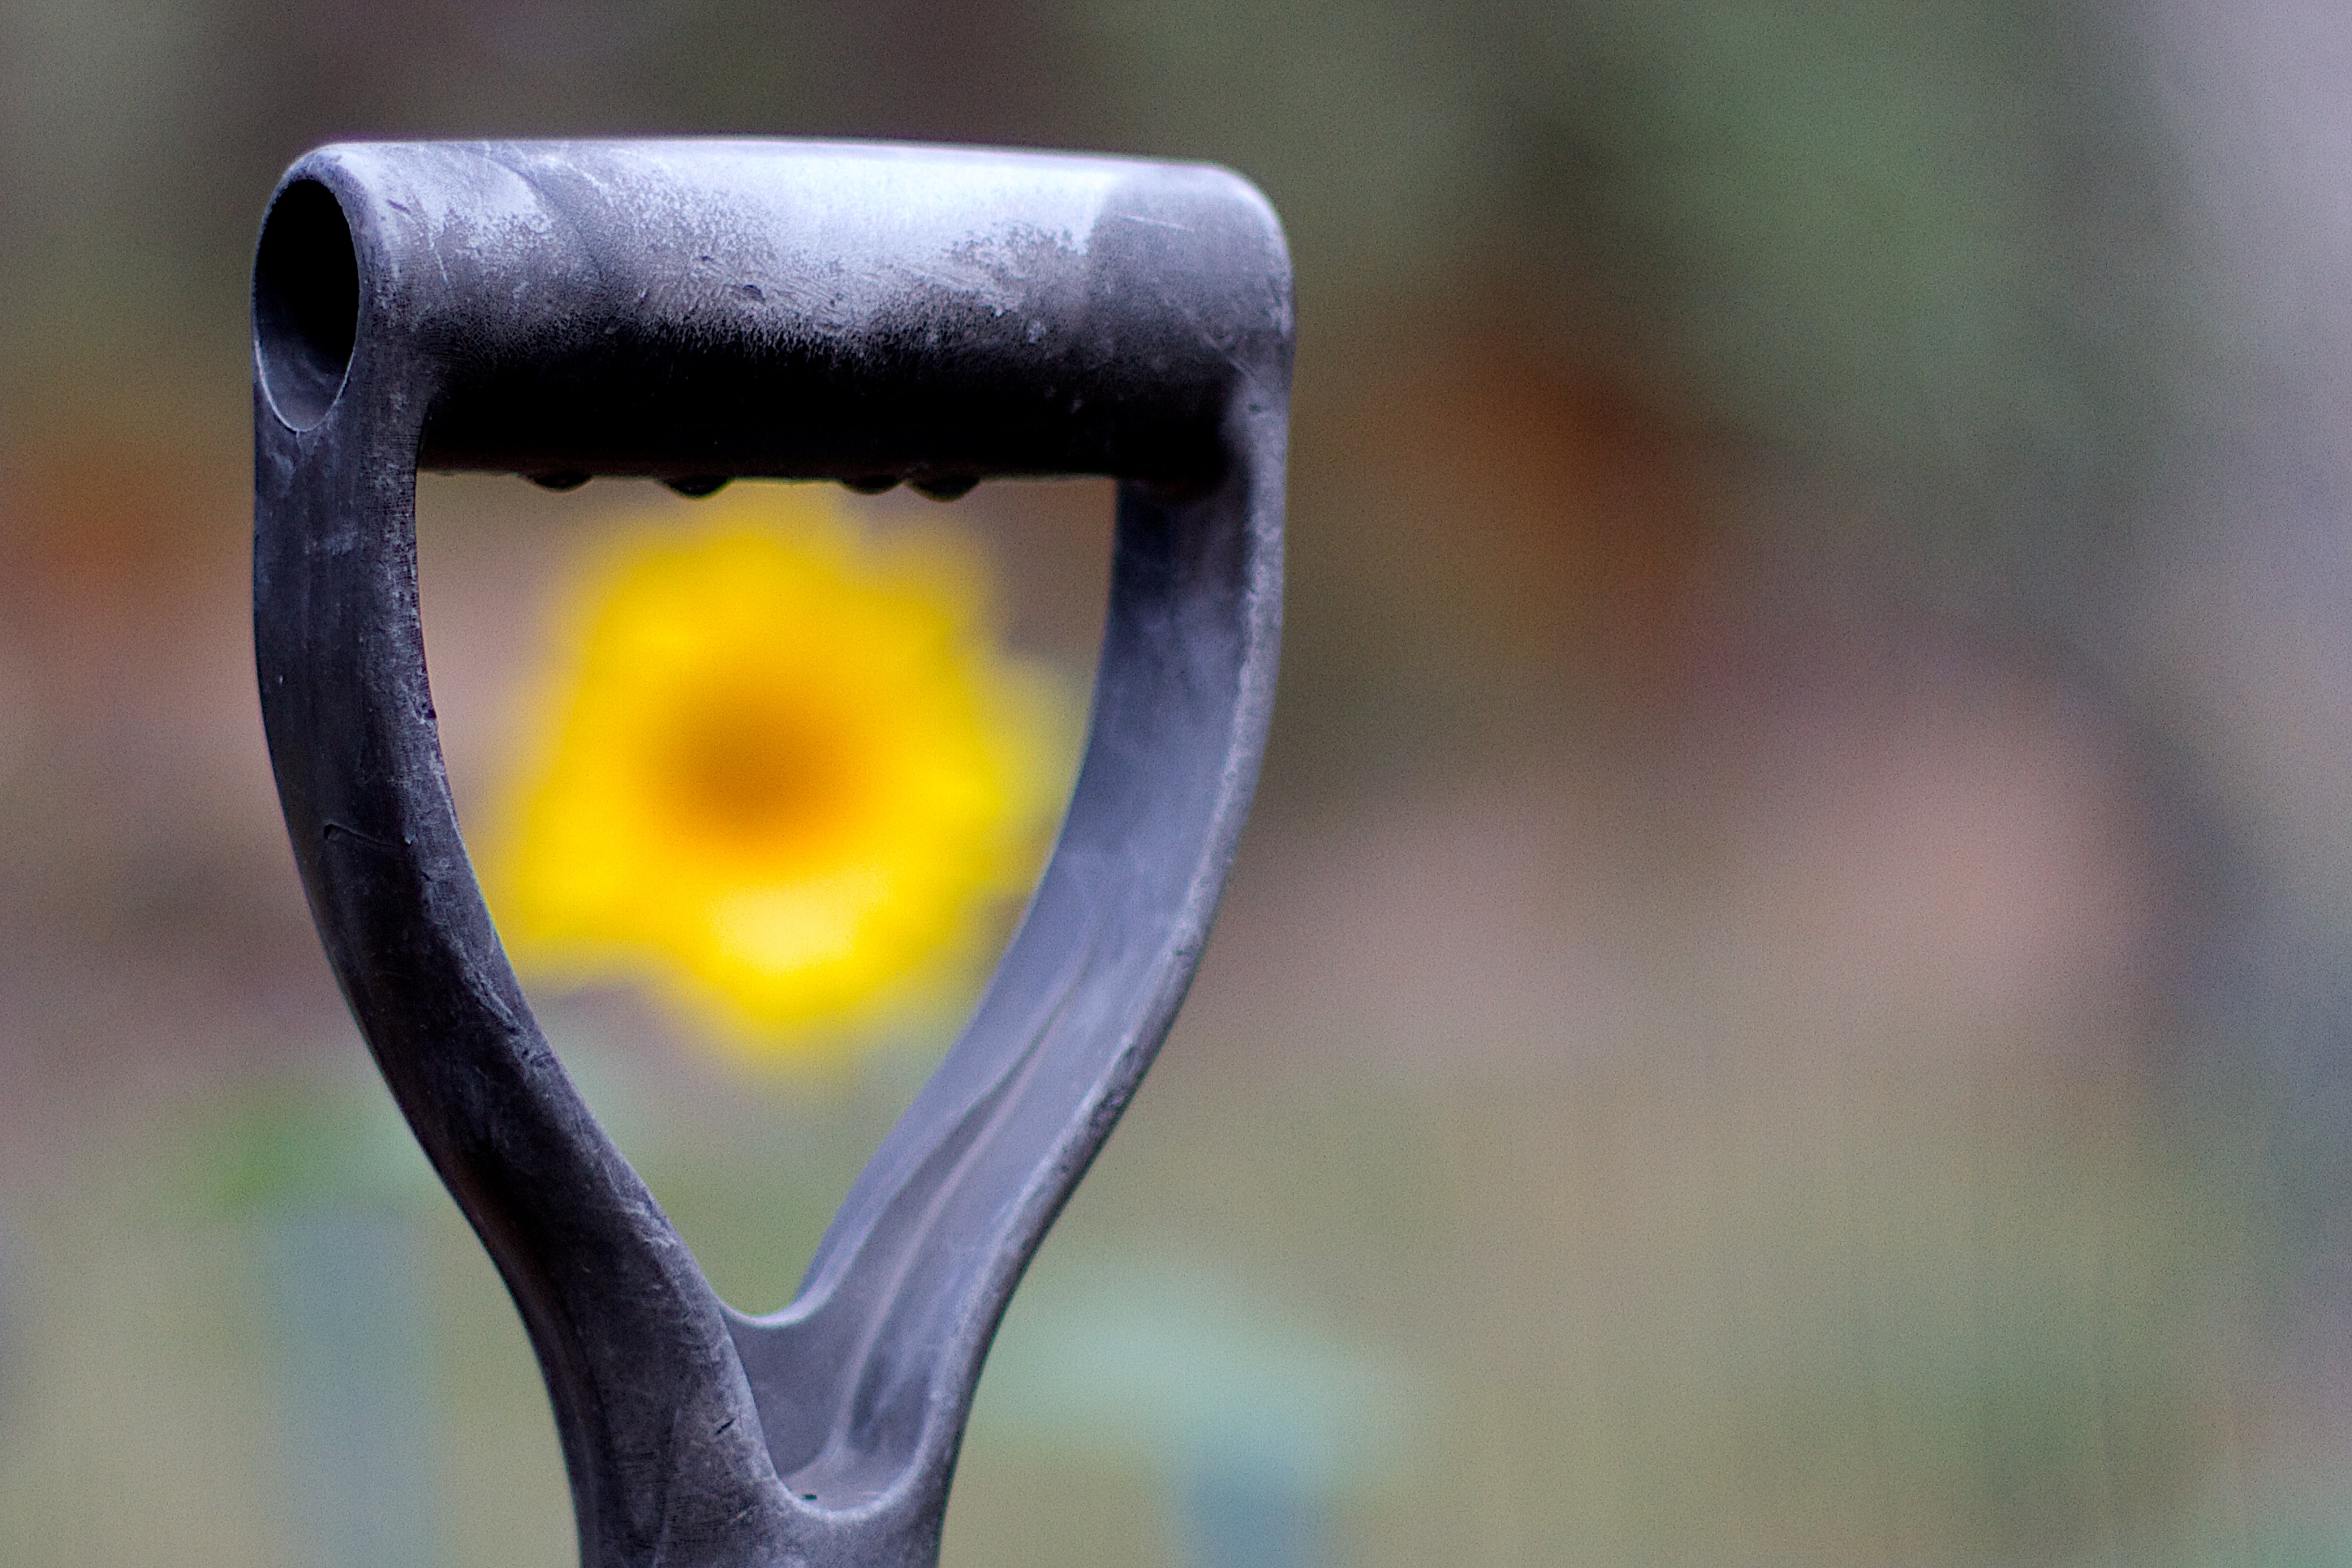
branch, light, photography, yellow, lighting, sunflower, close up, eye, 2014365, macro photography